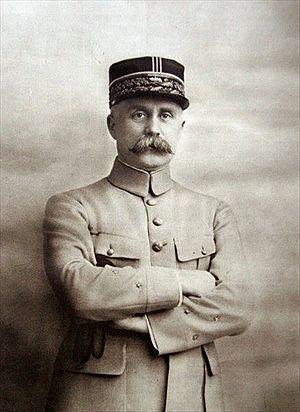
Philippe Pétain photographié par Henri Manuel. Polski: Philippe Pétain w mundurze generała armii francuskiej.
Liste des dirigeants ainsi que des personnalités politiques et militaires des pays Alliés.
La Première Guerre mondiale, aussi appelée la Grande Guerre, est un conflit militaire impliquant dans un premier temps les puissances européennes et s'étendant ensuite à plusieurs continents, qui s'est déroulé de 1914 à 1918.